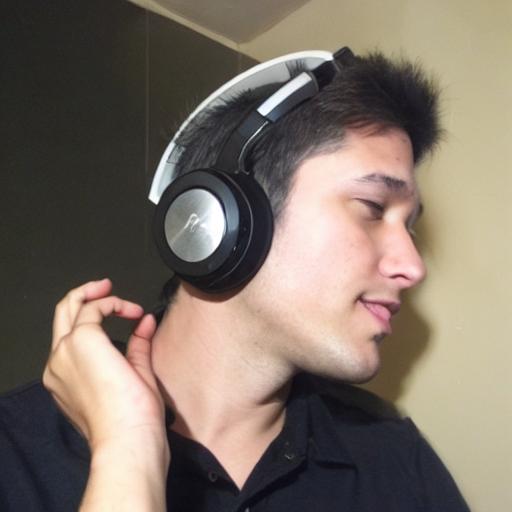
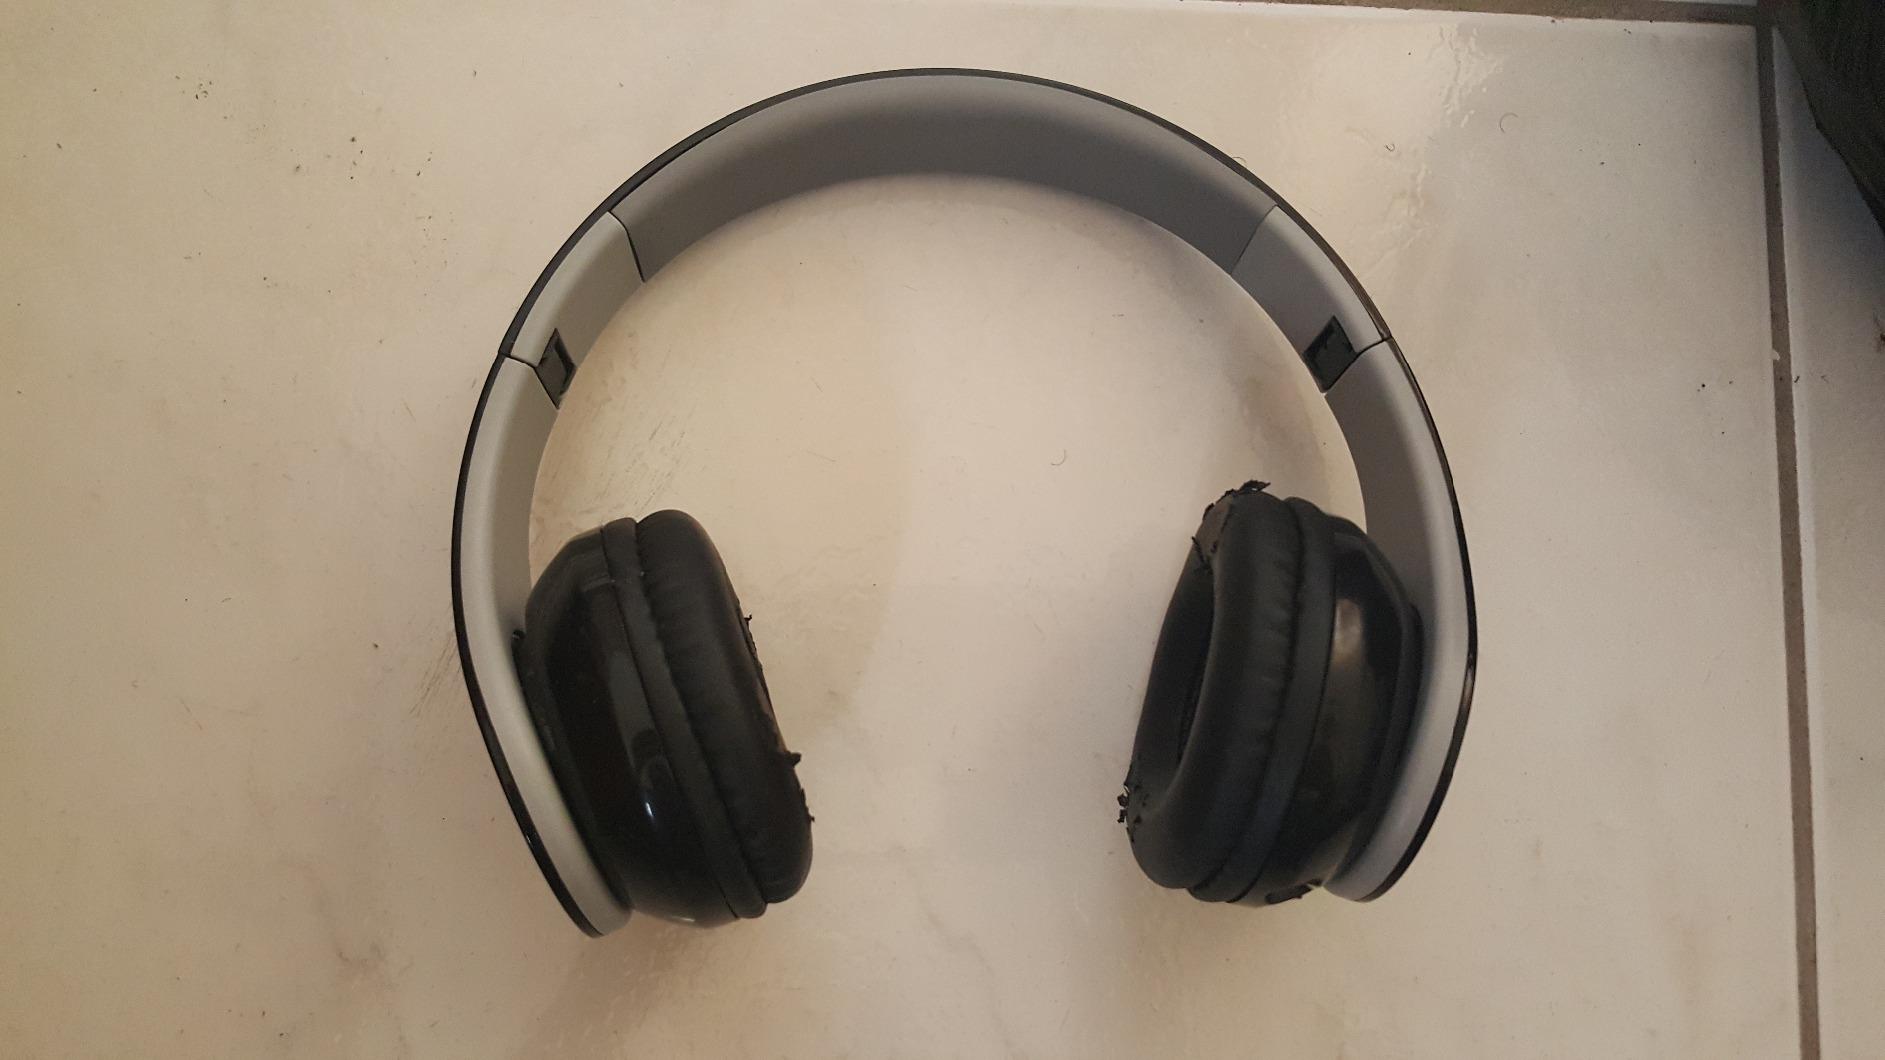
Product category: headphones
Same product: no